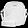
Label: Bag